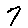
Label: 7